First Family (novel)

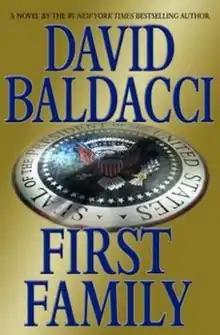
Hardcover edition

First Family is a crime fiction novel written by the American writer David Baldacci. This is the fourth installment in the King and Maxwell book series. The book was published on April 21, 2009, by Grand Central Publishing. An audiobook narrated by Ron McLarty was released in May 2009.